The Amazing Race Asia 5

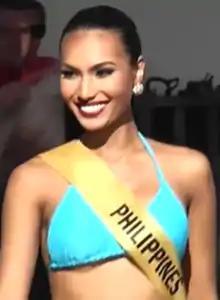
Parul Shah

On 20 May 2016, Sony Pictures Television (SPT) Networks Asia announced that "The Amazing Race Asia" would return for its fifth season after a six-year long hiatus and would be broadcast by AXN Asia. The tagline for this season was "most adrenaline-fueled season ever". This season adopted the American-style title sequence (based on Season 23). The Minister of Tourism of Indonesia, Arief Yahya, revealed the season's destinations beginning in Jakarta and traveling to local Indonesian destinations along with Singapore, Kuala Lumpur, Ho Chi Minh City, and Manila before finishing in Bali. There was a planned visit to Taipei, Taiwan, but it was scrapped last minute and was replaced by the Phuket, Thailand leg. This season covered , the shortest route of "The Amazing Race Asia", and mostly focused the competition in Indonesia, where the Starting Line and the Finish Line were held (the first time since Season 3 to do so in the same country, although the Starting Line and Finish Line were located in different cities), with the remaining countries in Southeast Asia.